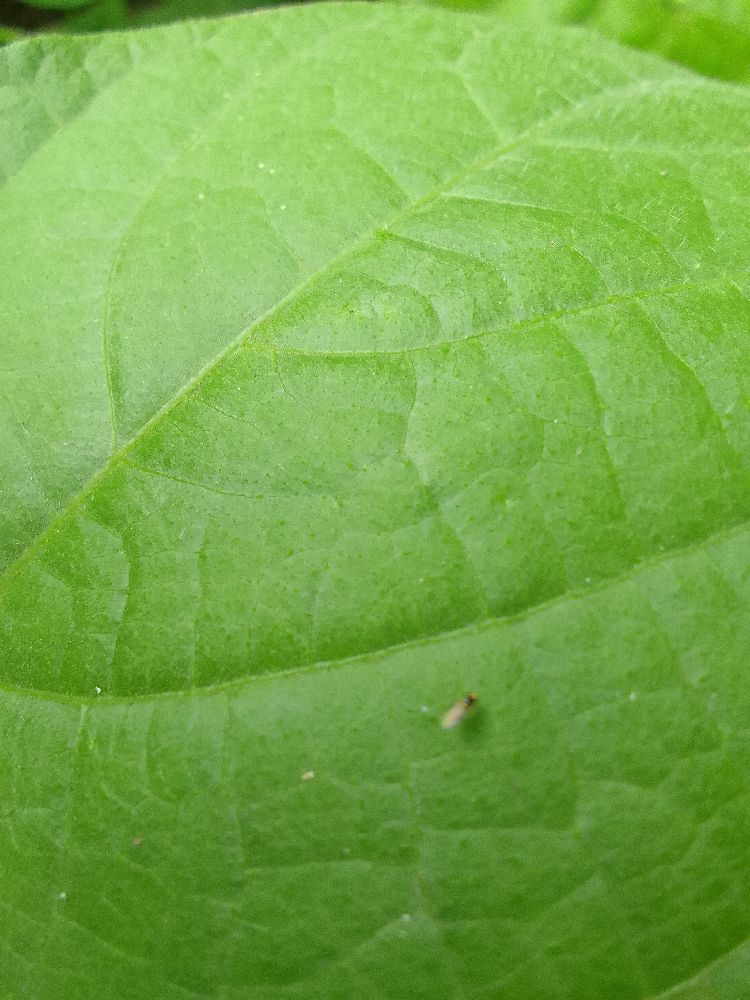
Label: healthy